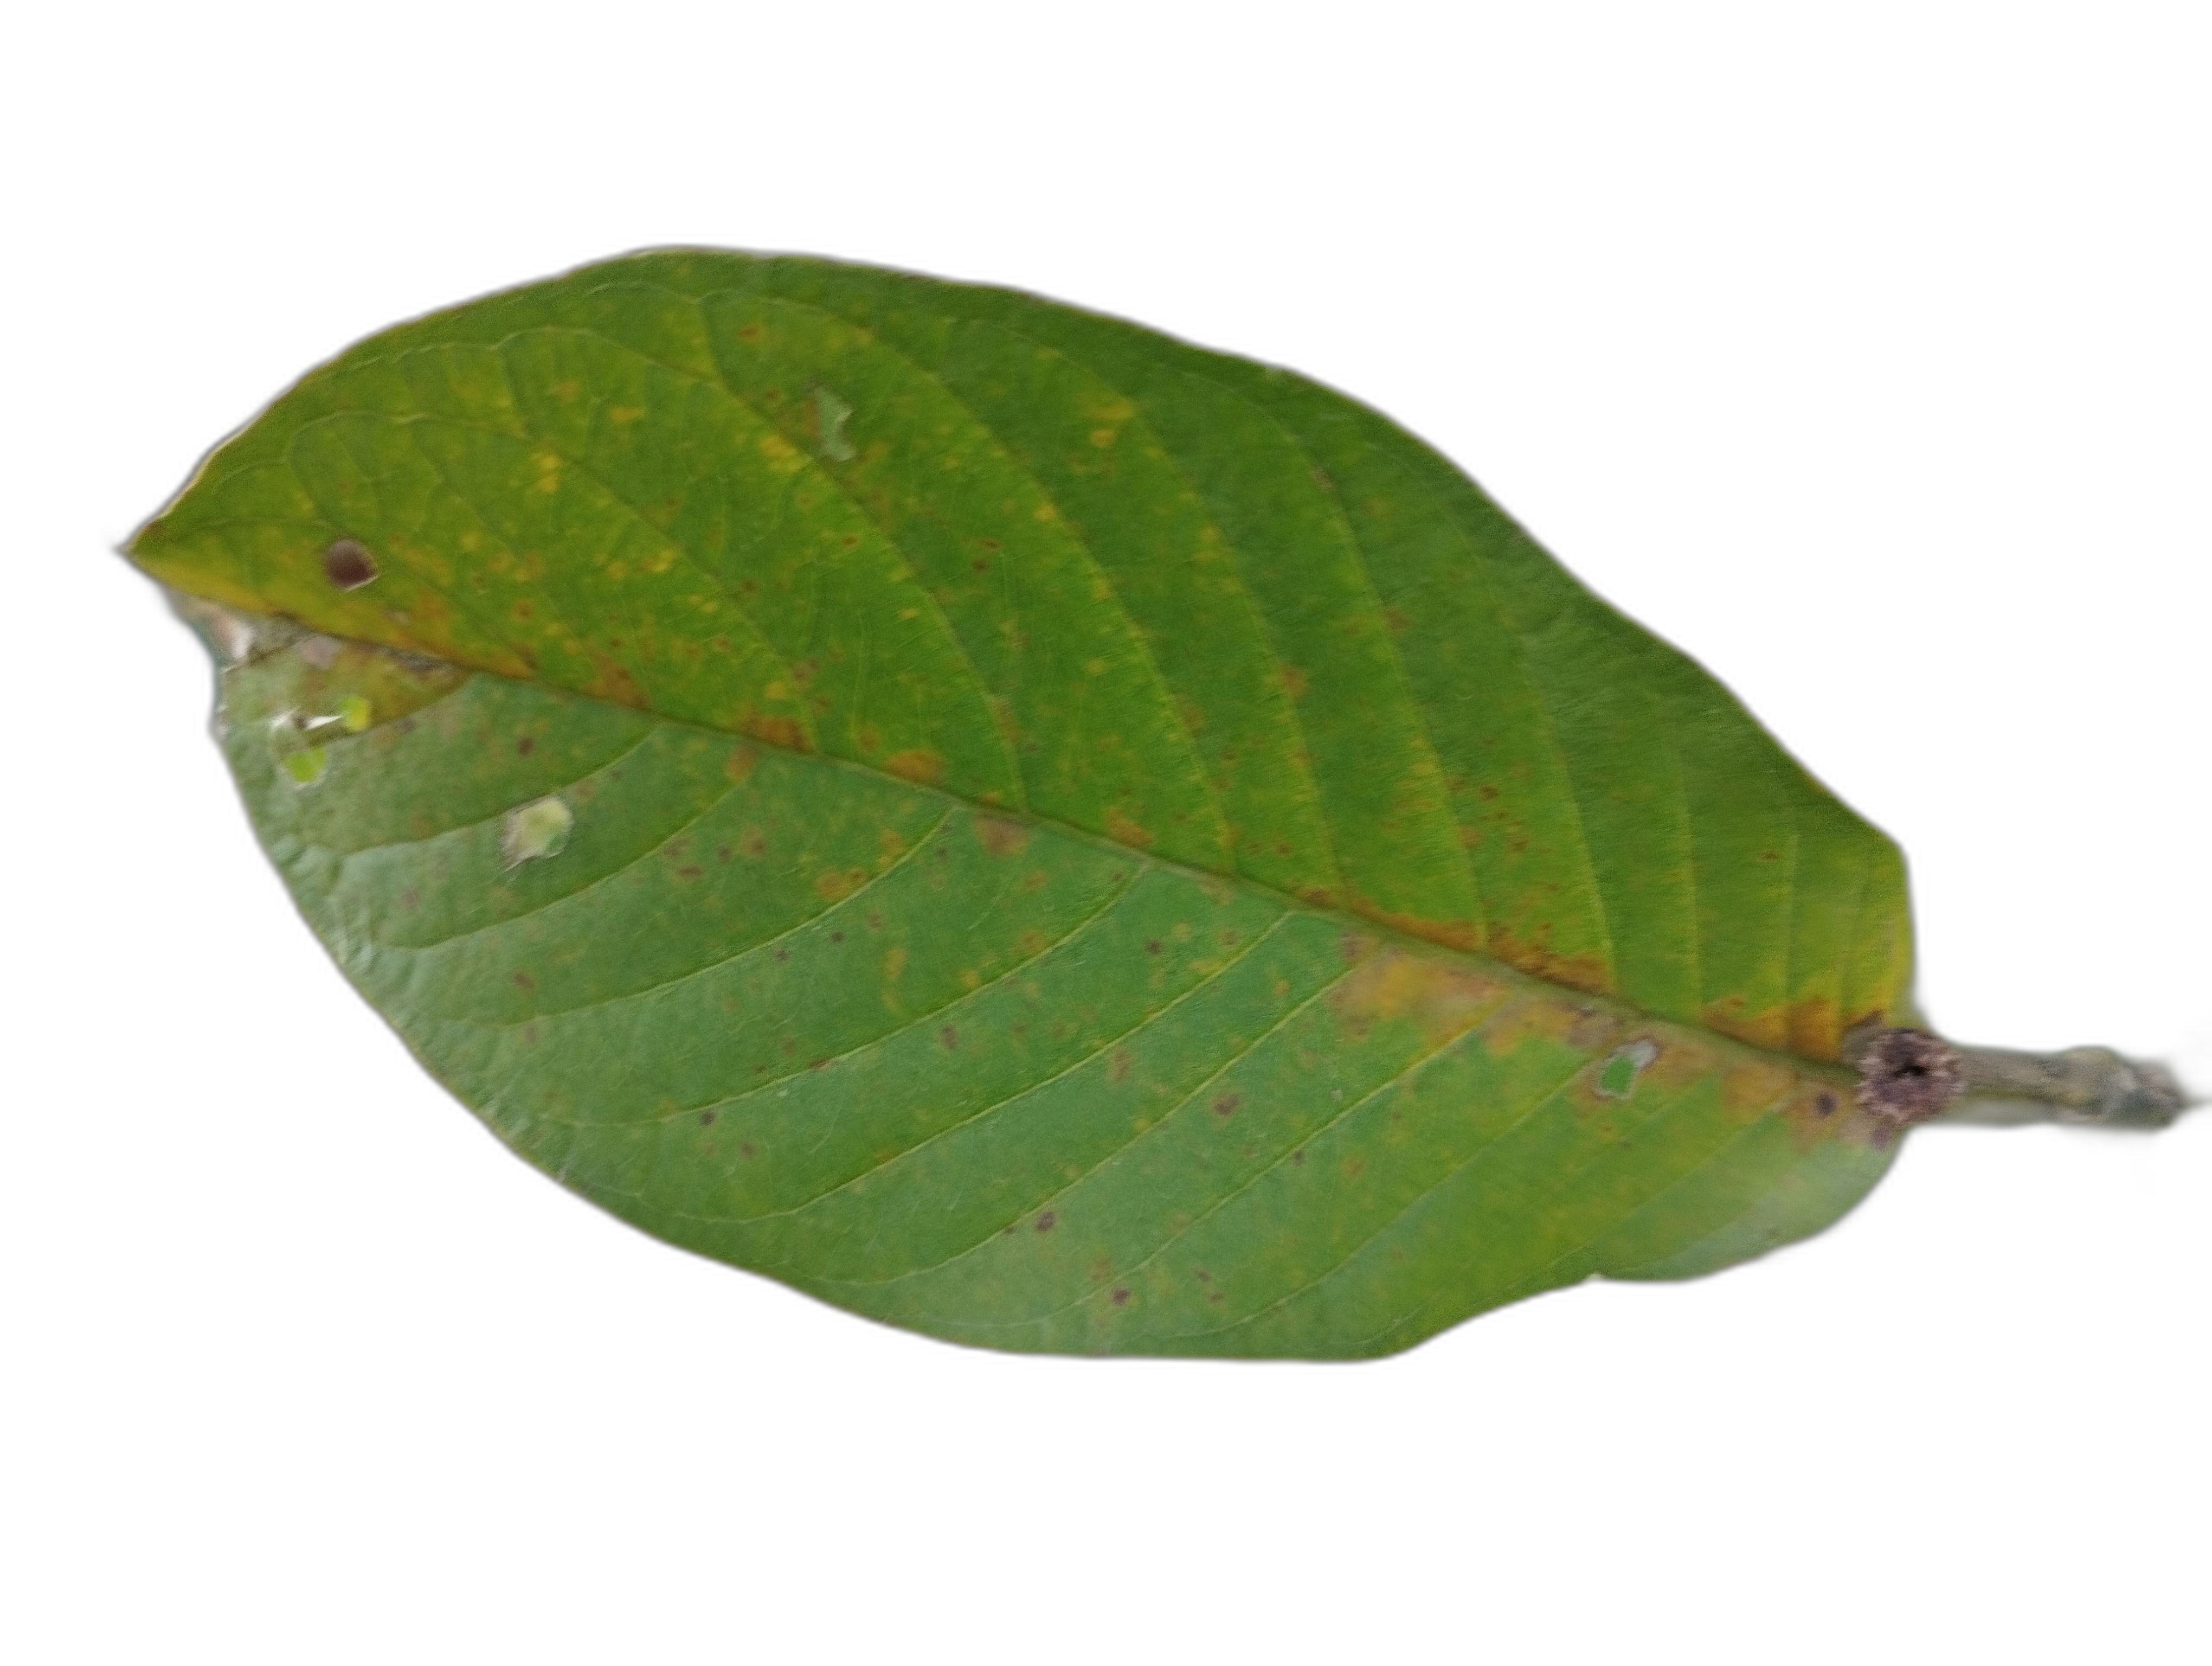
Plant part: leaf
Disease: Rust